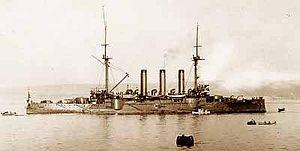
L'incident Taminato est le meurtre d'un marin japonais qui fut commis en Chine dans le district de Hongkou dans la concession internationale de Shanghai le 23 septembre 1936. Le gouvernement impérial japonais répliqua par l'occupation du quartier de Hankou avec une force militaire de 2 000 soldats, ce qui correspondit au plus gros contingent japonais présent à Shanghai depuis 1932. Mais la crainte d'une guerre ouverte entre les deux pays empêcha la Chine et le Japon de laisser cet incident dégénérer en un conflit généralisé.